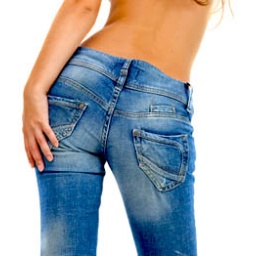
Torso of topless girl in a blue jeans